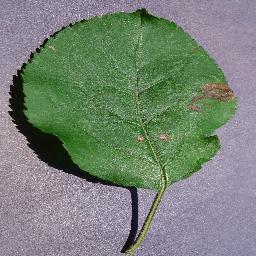
Label: Apple___Black_rot